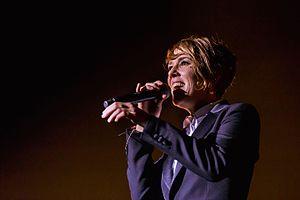
Concert de Zaz à la Brest Arena, organisé par Diogène productions, le 5 novembre 2016.
Isabelle Geffroy, dite Zaz, née le 1ᵉʳ mai 1980 à Tours, est une chanteuse française mêlant les styles variété française, folk et soul.